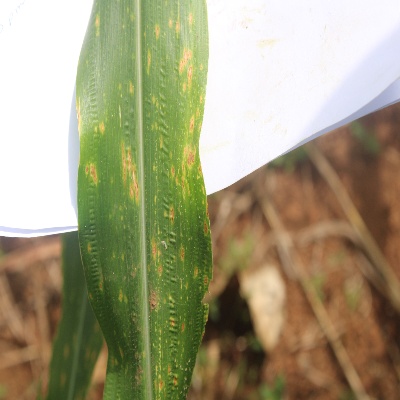
Crop: Maize
Condition: leaf spot